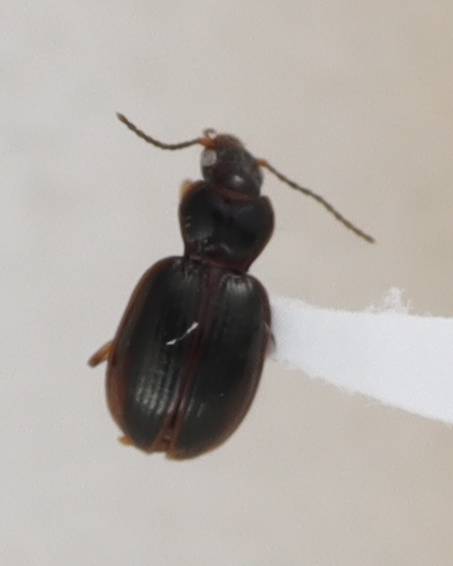
Scientific name: Mecyclothorax konanus
Plot: 6
Trap: W
Collected: 20240424